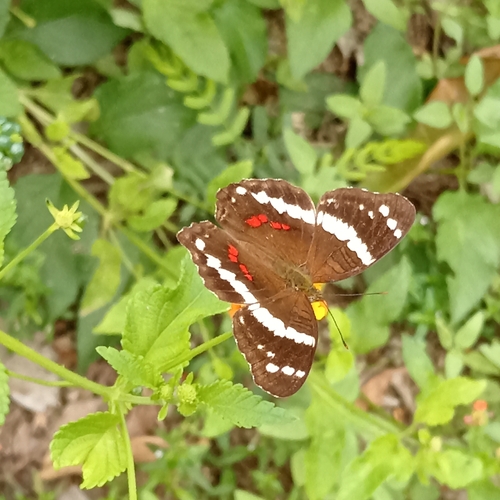
Scientific name: Anartia fatima
Common name: Banded peacock
Family: Nymphalidae
Order: Lepidoptera
Pollinator type: Primary pollinator
Habitat: Open areas and gardens
Geographic range: South America
Conservation status: Least Concern